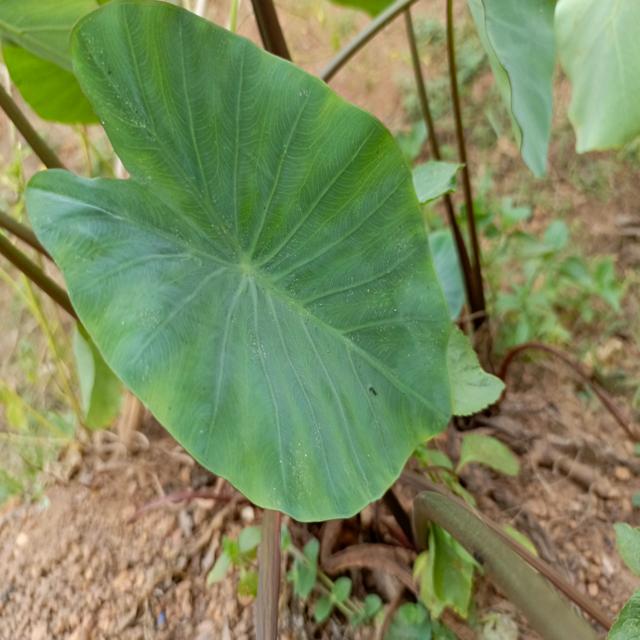
Label: Healthy